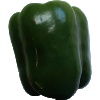
Label: Pepper Green 1